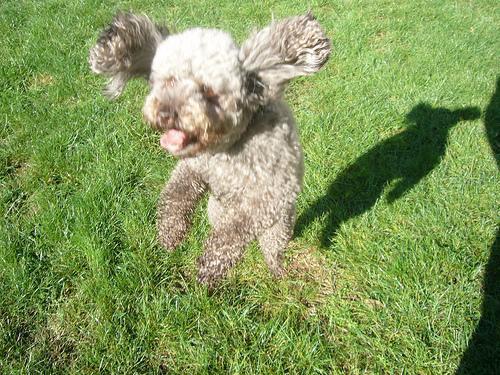
miniature_poodle